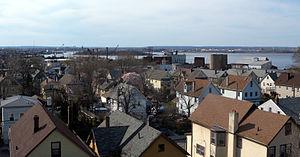
Mariners Harbor est un quartier de l'arrondissement de Staten Island à New York située au nord de l'île.